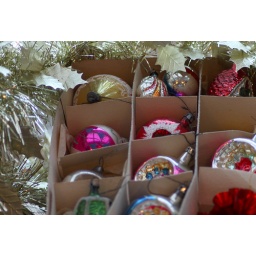
Christmas tree baubles in box